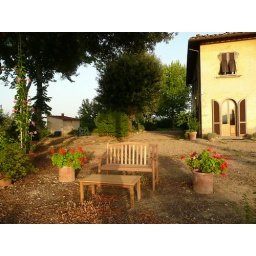
View towards the house (back door in background) including one of the benches from which to watch the sunset.